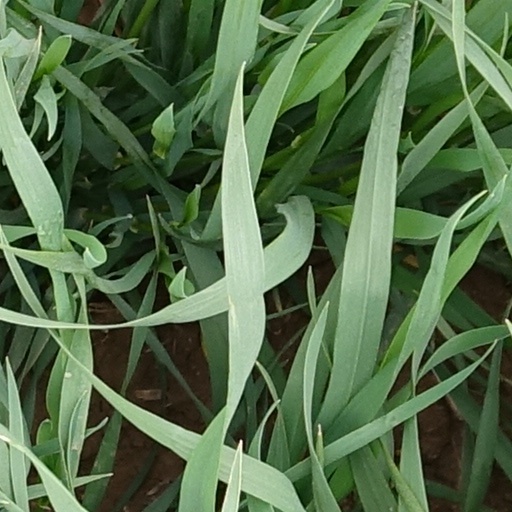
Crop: wheat